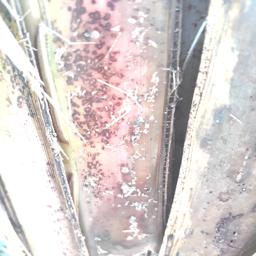
Label: PSEUDOSTEM WEEVIL